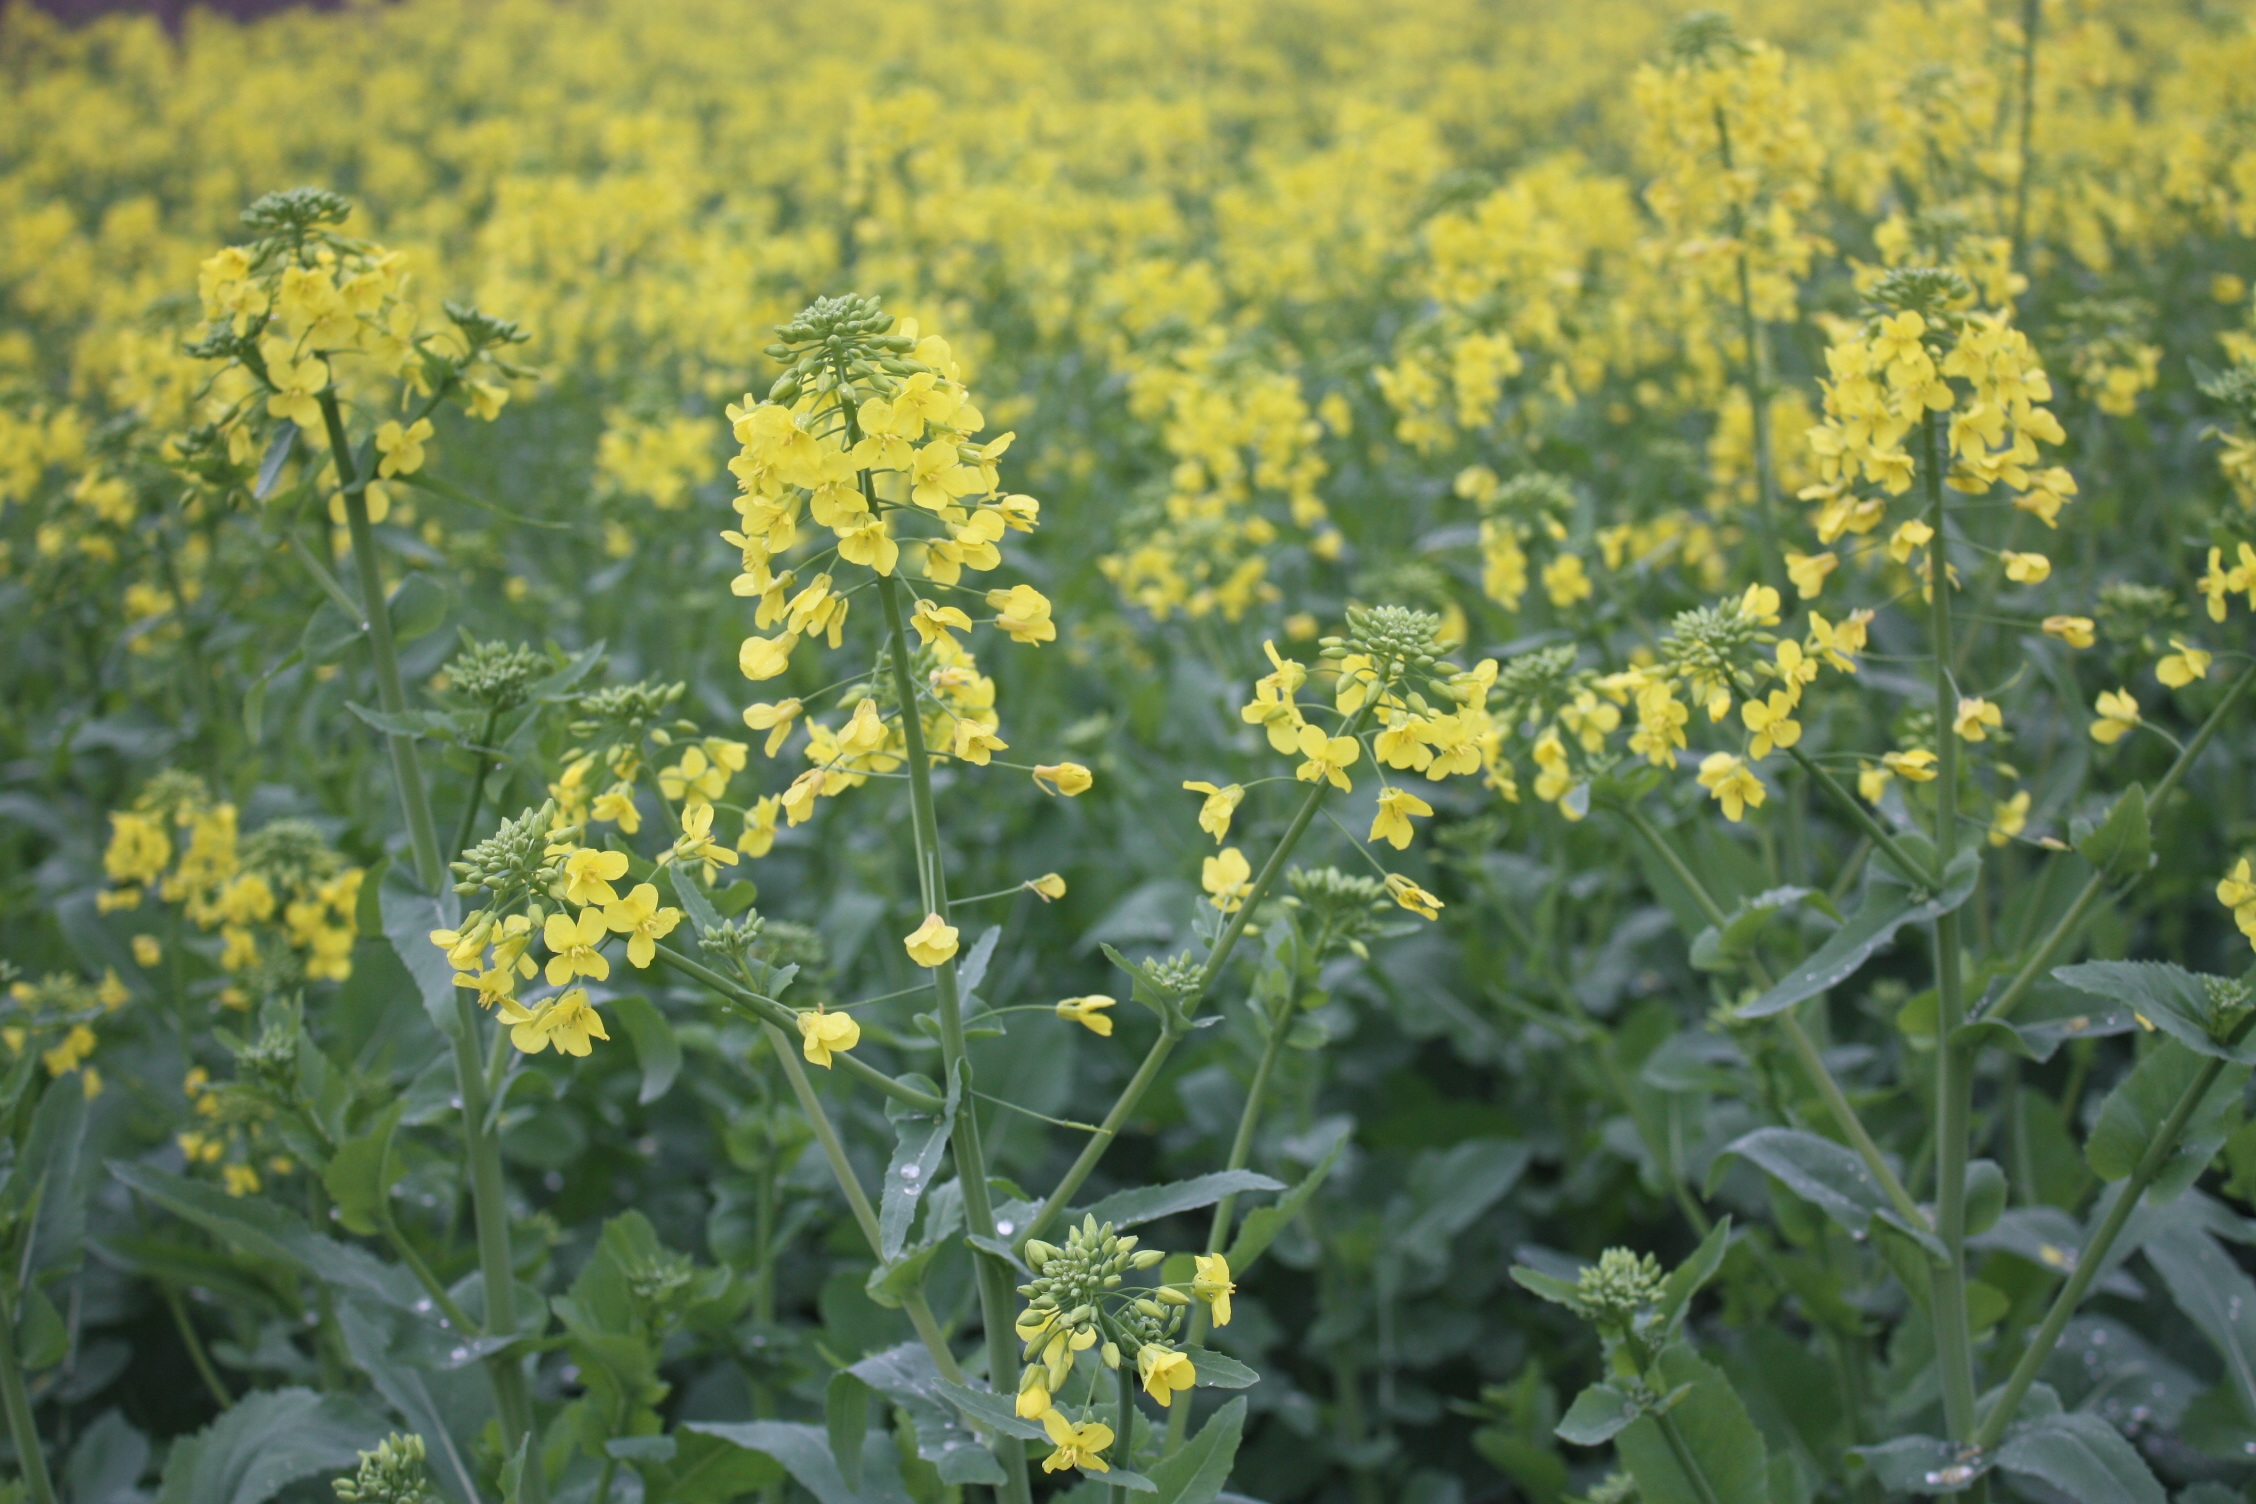
plant, field, photography, meadow, prairie, flower, food, herb, produce, vegetable, crop, macro, agriculture, rapeseed, wildflower, canola, mustard, brassica, rape, flowering plant, annual plant, land plant, mustard plant, mustard and cabbage family, brassica rapa